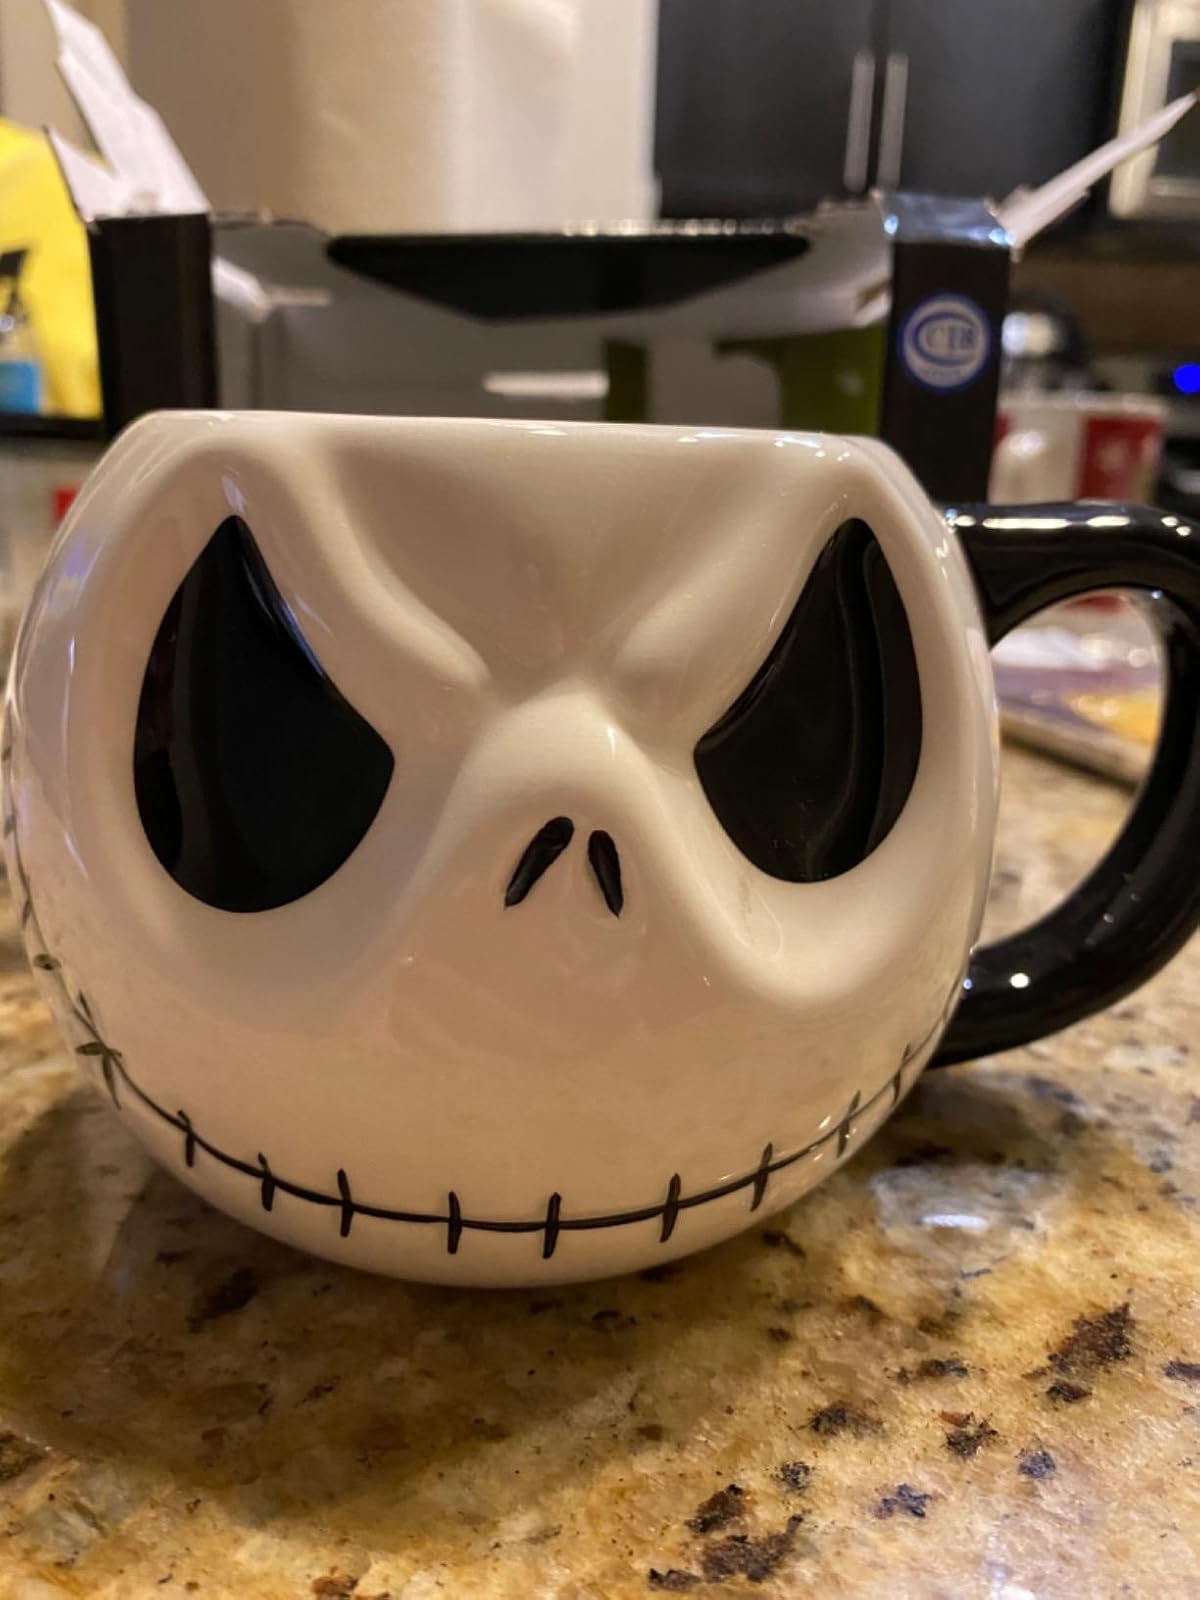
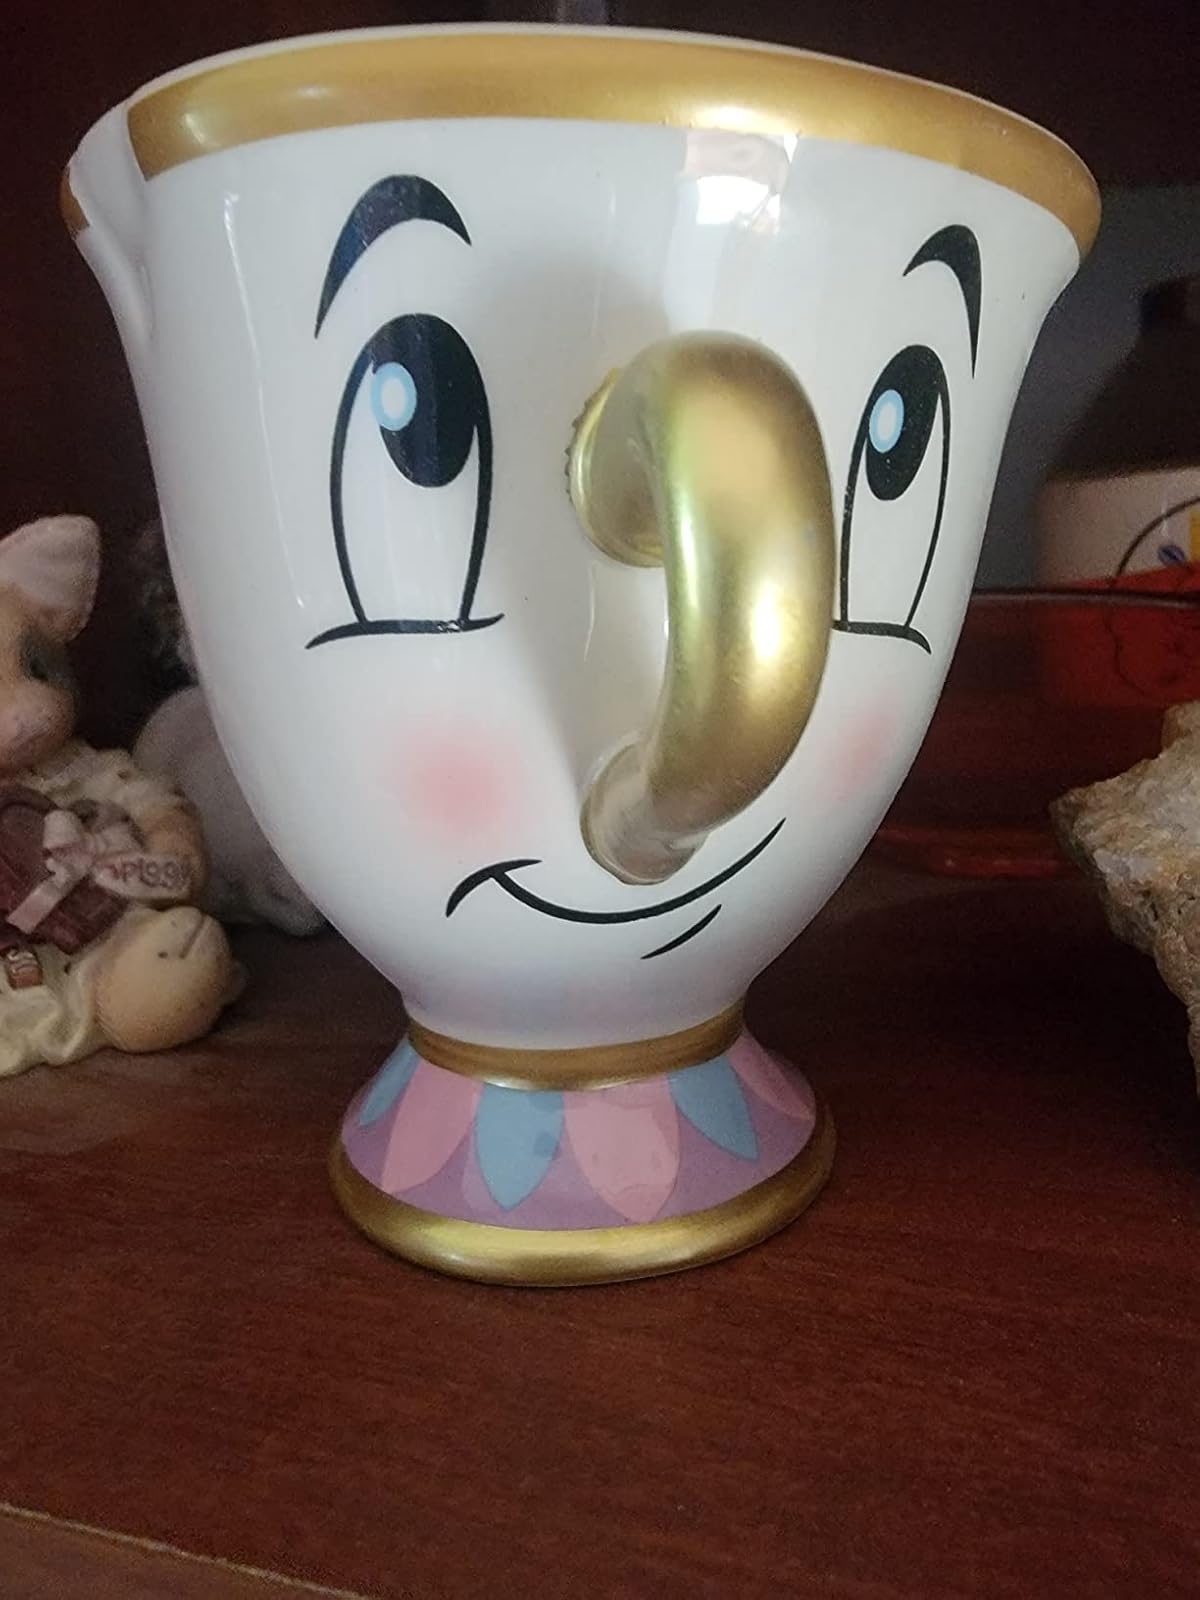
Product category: items_mug
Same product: no